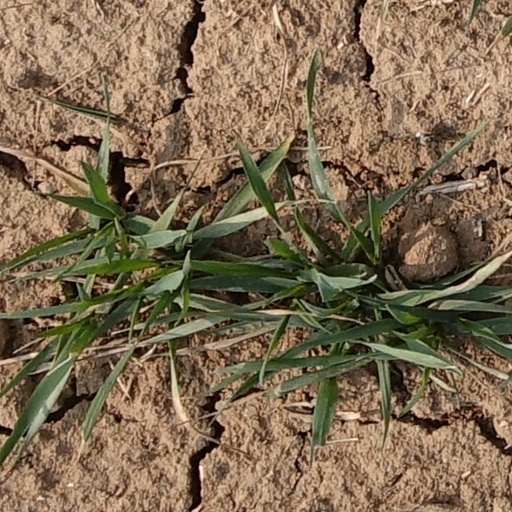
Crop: wheat